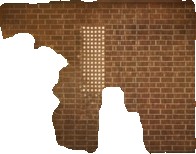
Surface category: cladding